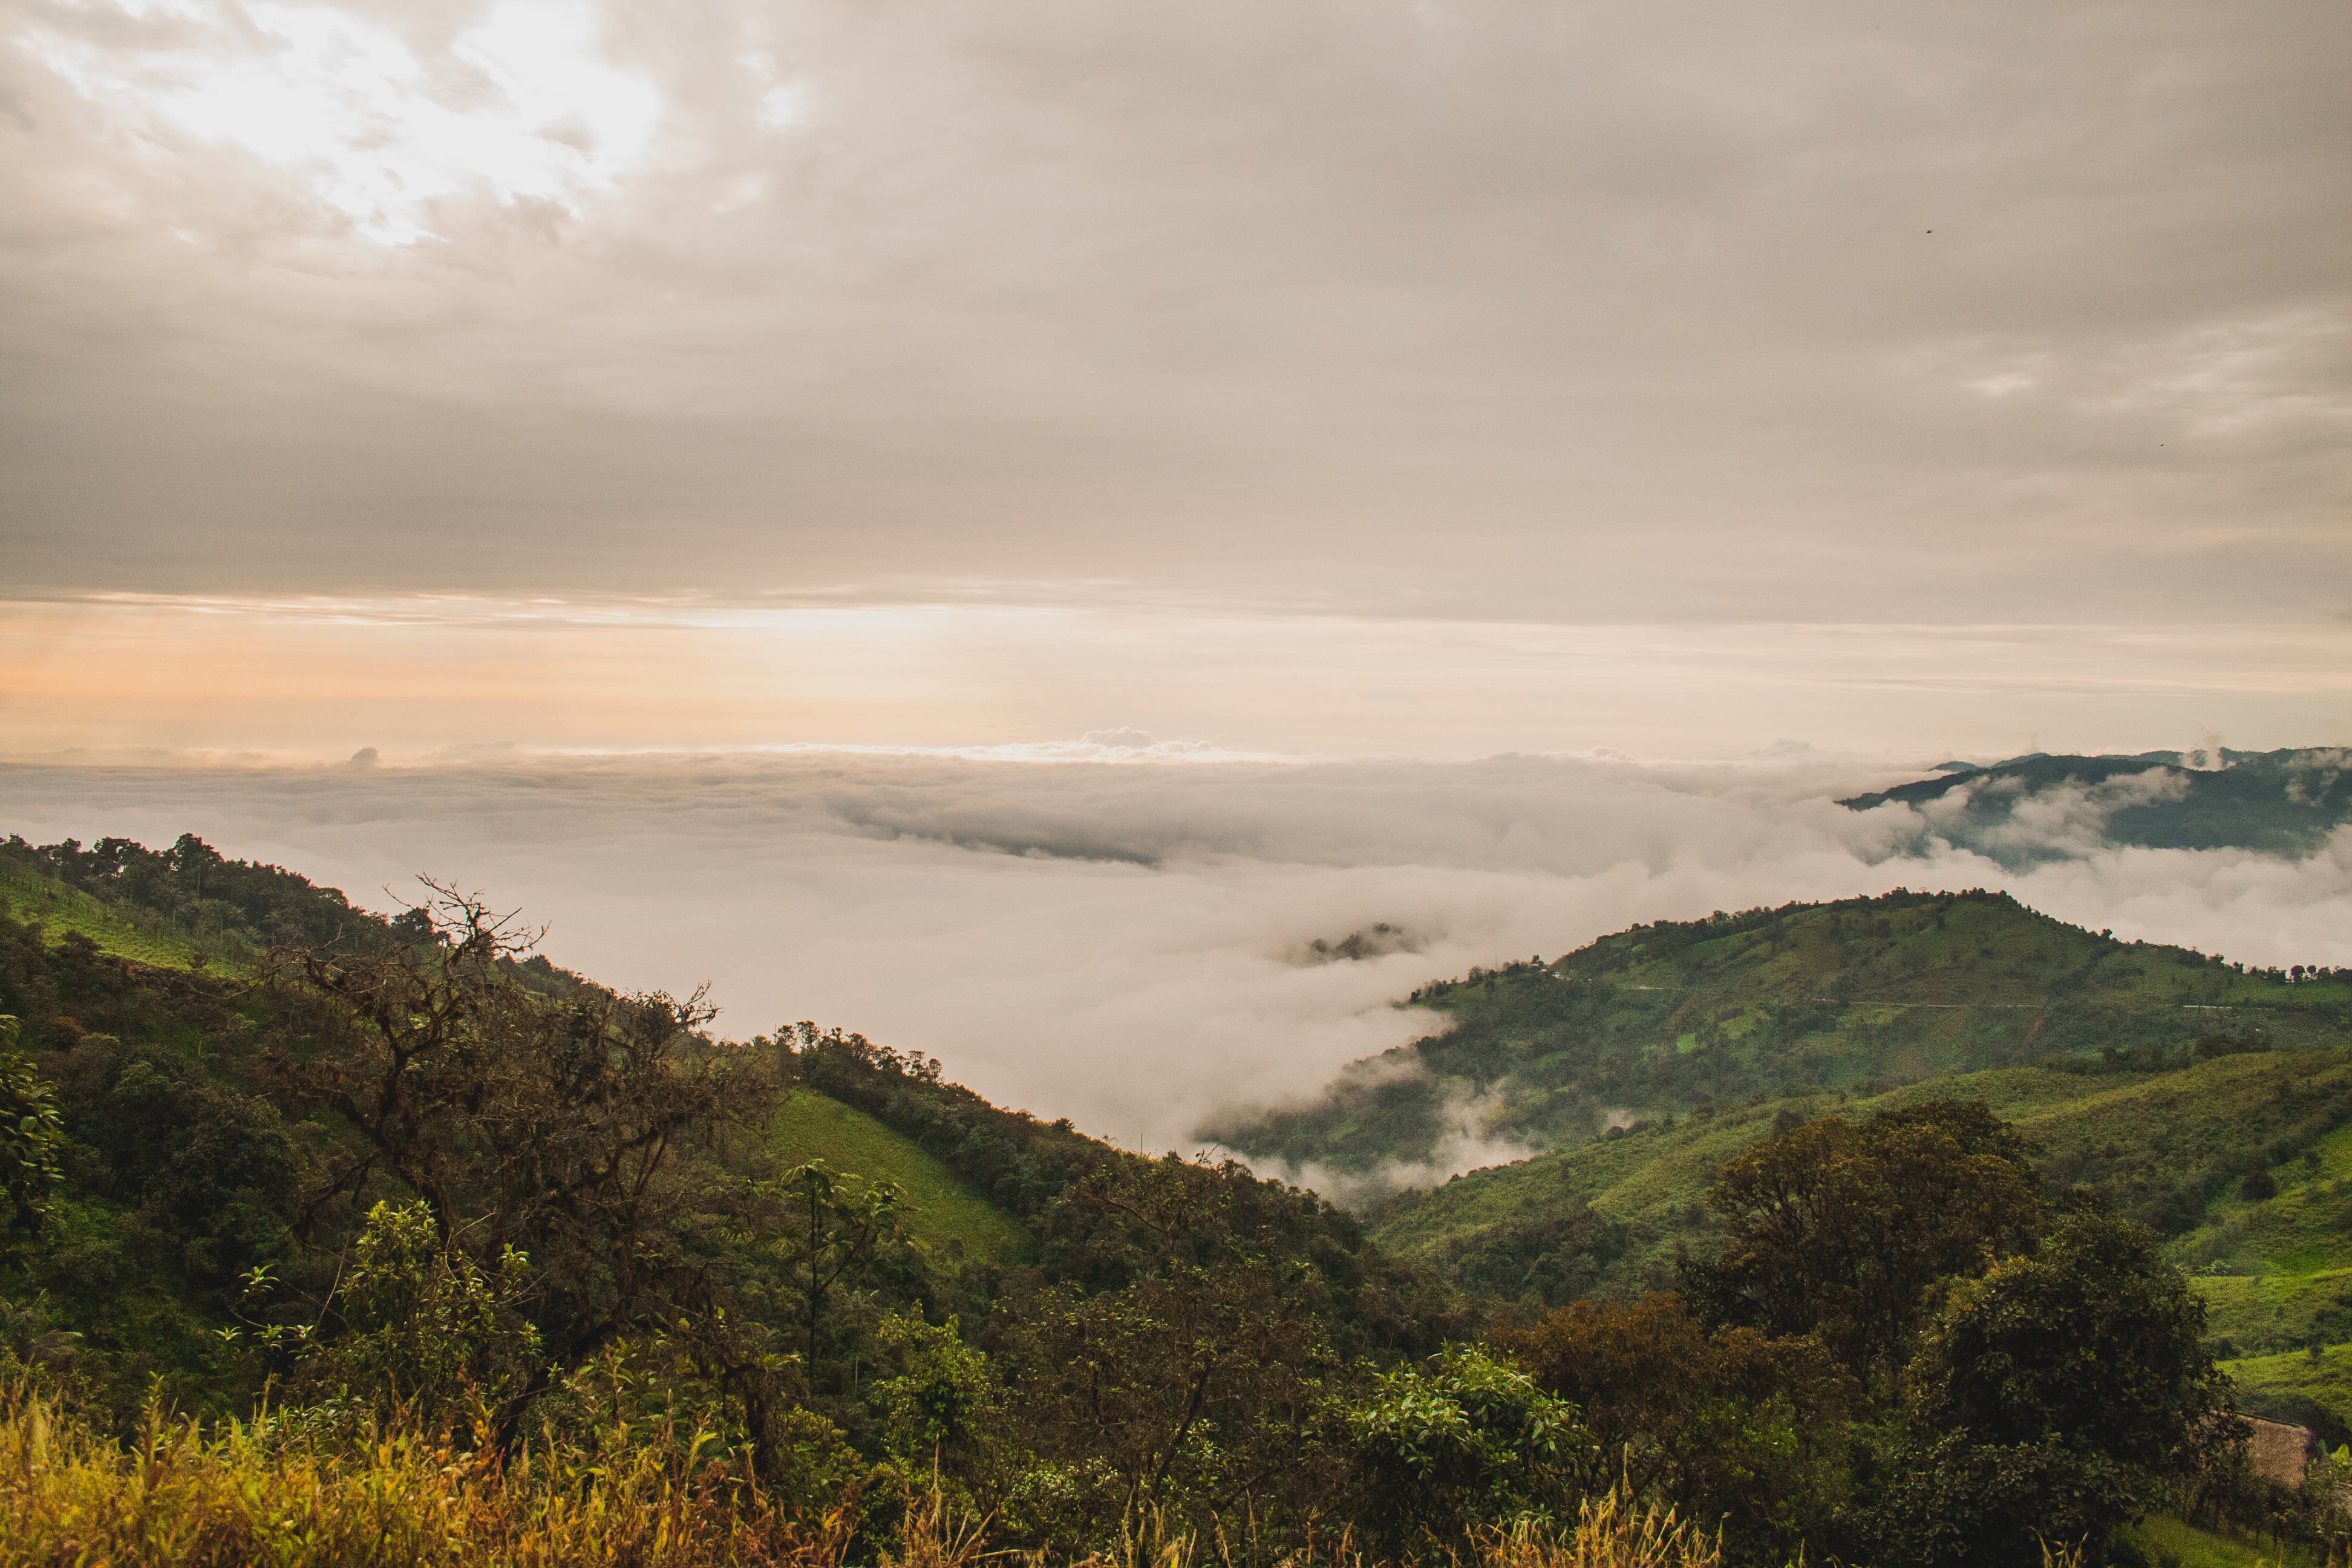
sky, nature, highland, atmospheric phenomenon, mountainous landforms, hill, cloud, vegetation, green, mountain, natural environment, hill station, wilderness, morning, tree, mist, atmosphere, landscape, fell, valley, grassland, fog, ridge, sunlight, rural area, national park, horizon, sea, mountain range, forest, terrain, loch, road, lake, coast, plain, meteorological phenomenon, river, jungle, vacation, haze, mount scenery